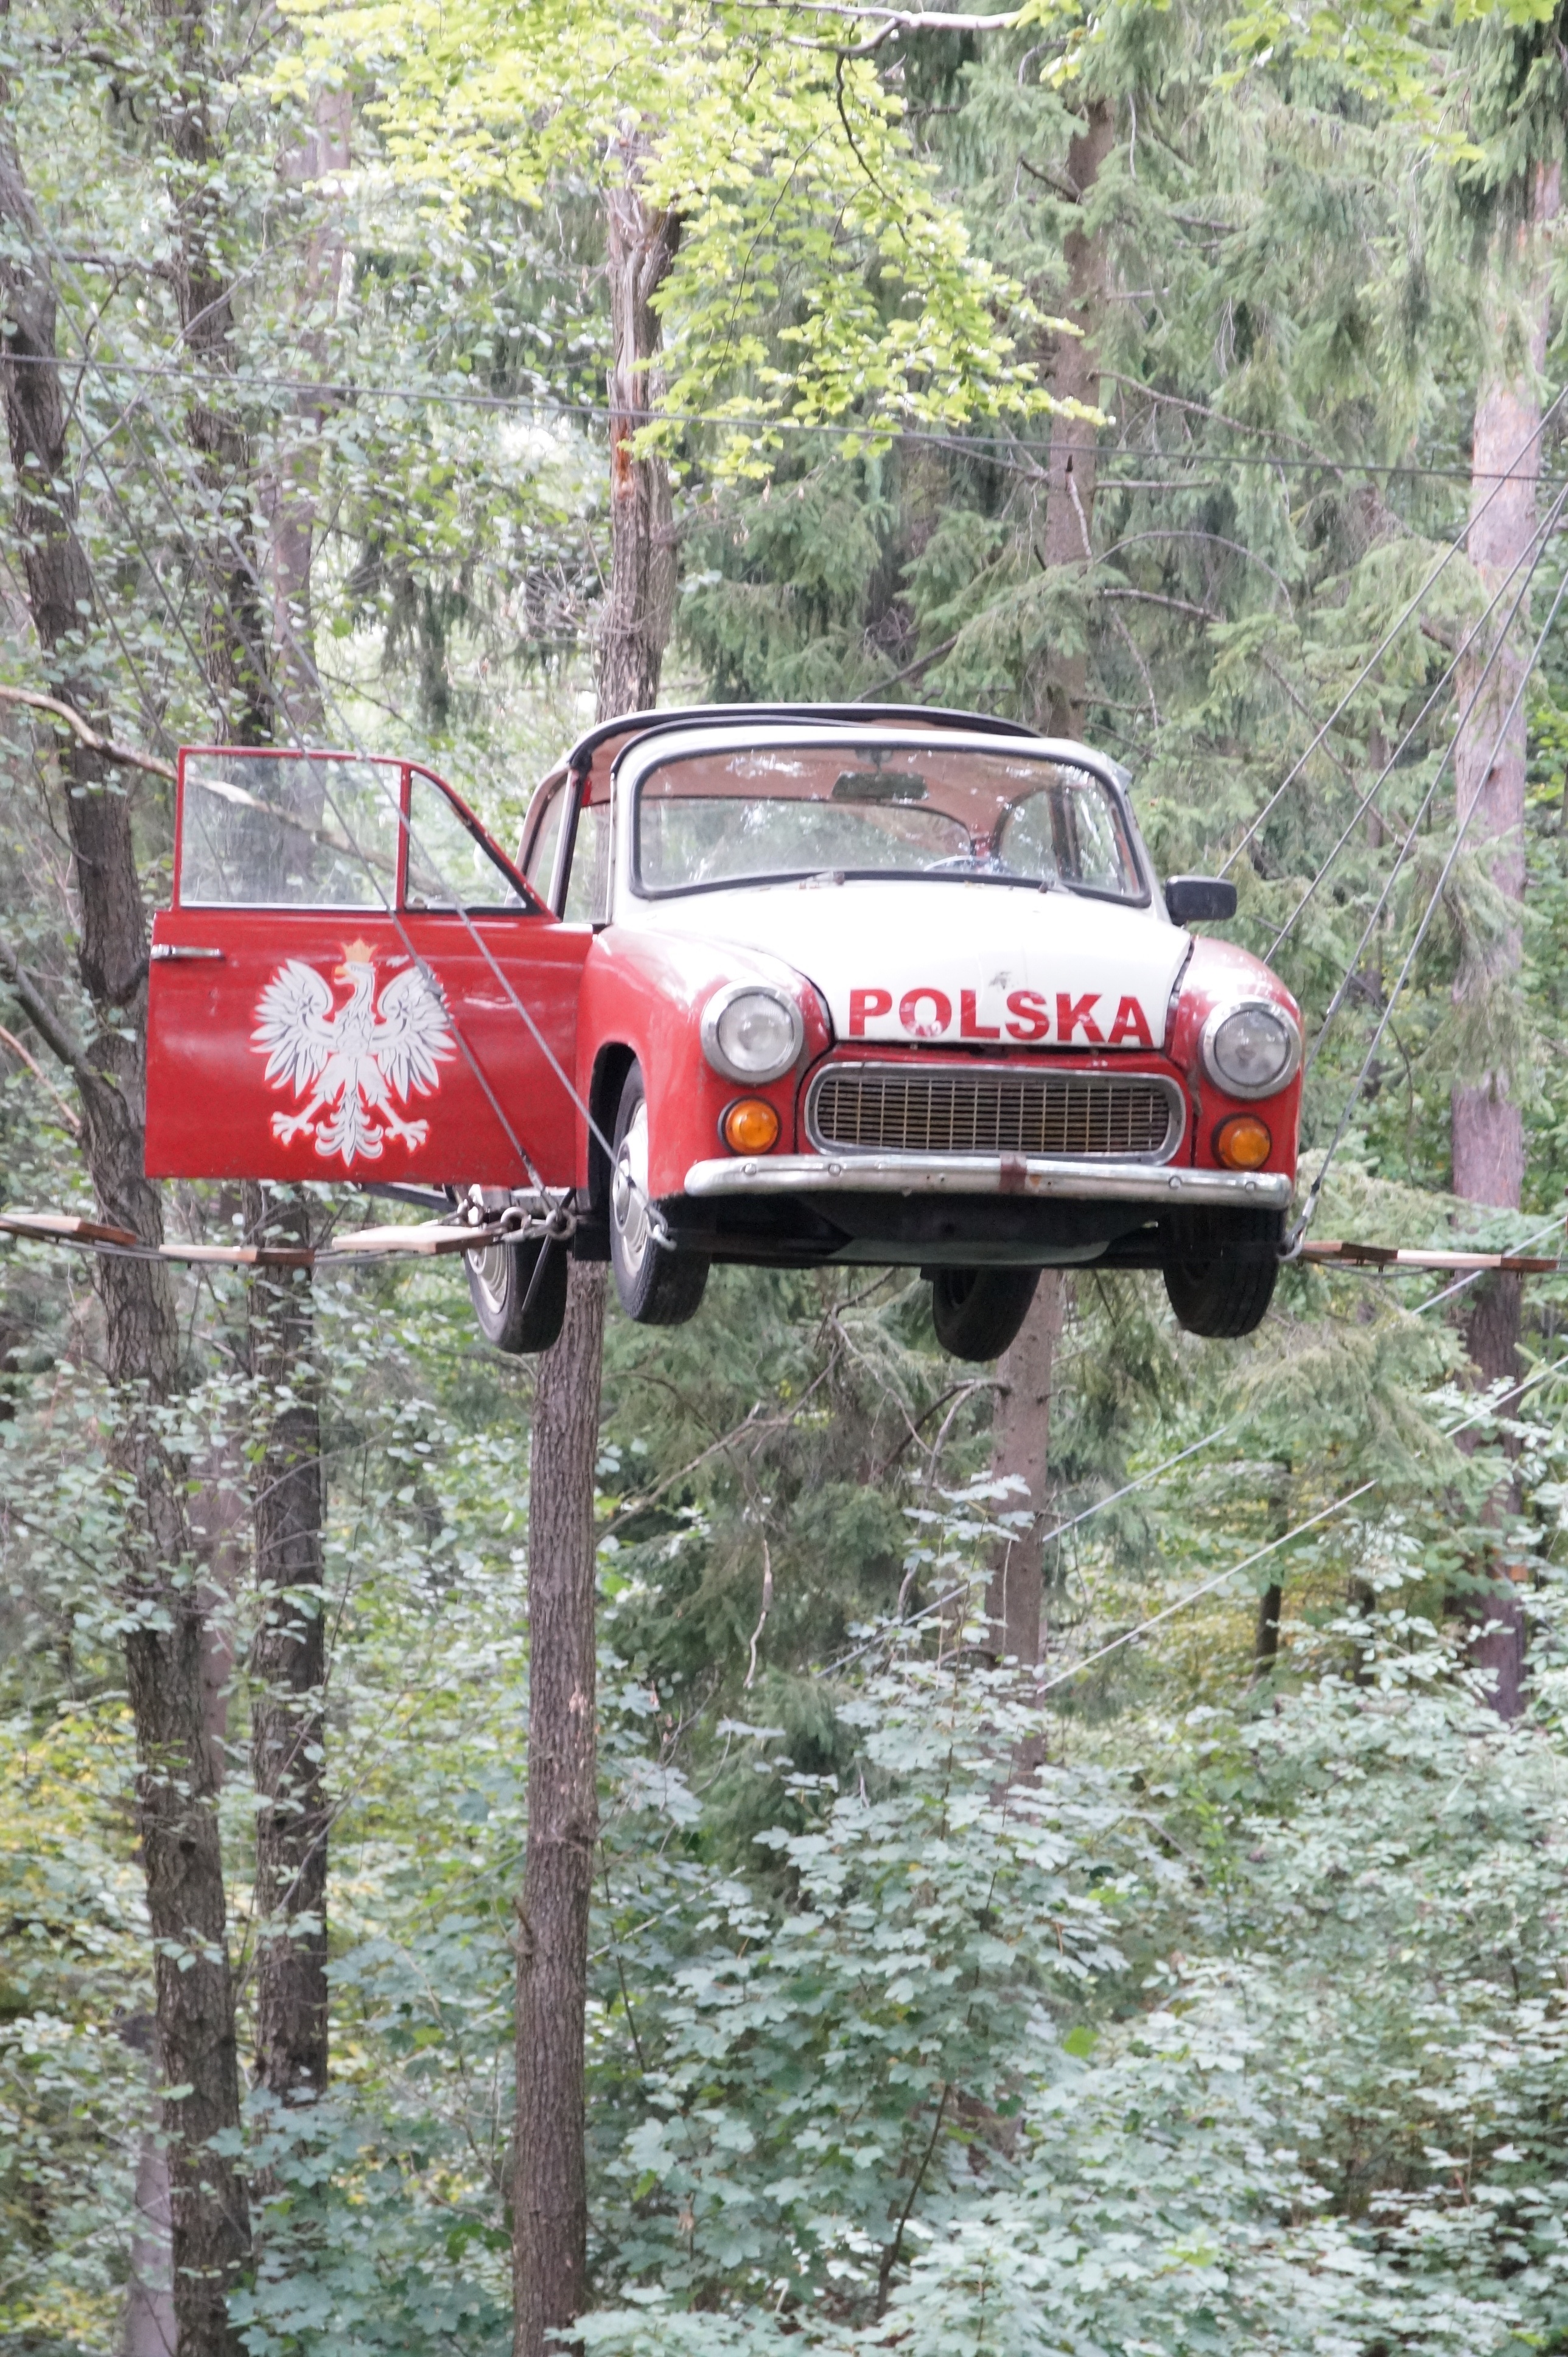
forest, trail, car, jeep, vehicle, poland, off road vehicle, red car, flying car, funny car, automobile make, automotive exterior, off roading, car on strings, hanging car, syrenka, eagal symbol, symbols of poland